Joseph Hambro

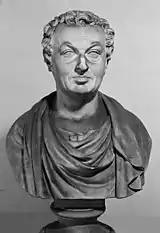
Bust of Joseph Hambro by H. W. Bissen, 1853

He was married to Marianne von Halle (1786–1838), the daughter of Wulf Levin von Halle, a merchant from Copenhagen. They had a son, Carl Joachim Hambro, who moved to London, England, where he founded the Hambros Bank in 1839.